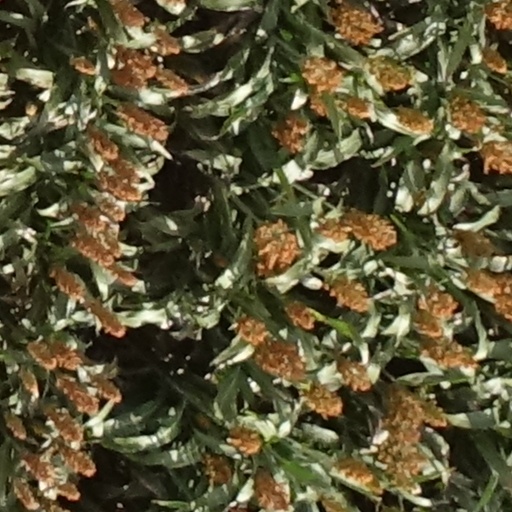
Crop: sorghum